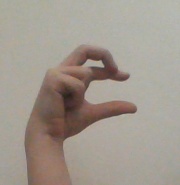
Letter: thal